Answer in natural language. How many DiningTables are visible in the scene? Choose between the following options: 4, 2, 3, 1 or 0
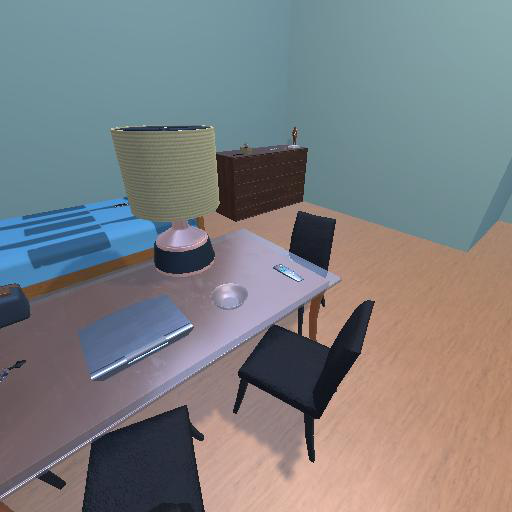
<answer>1</answer>